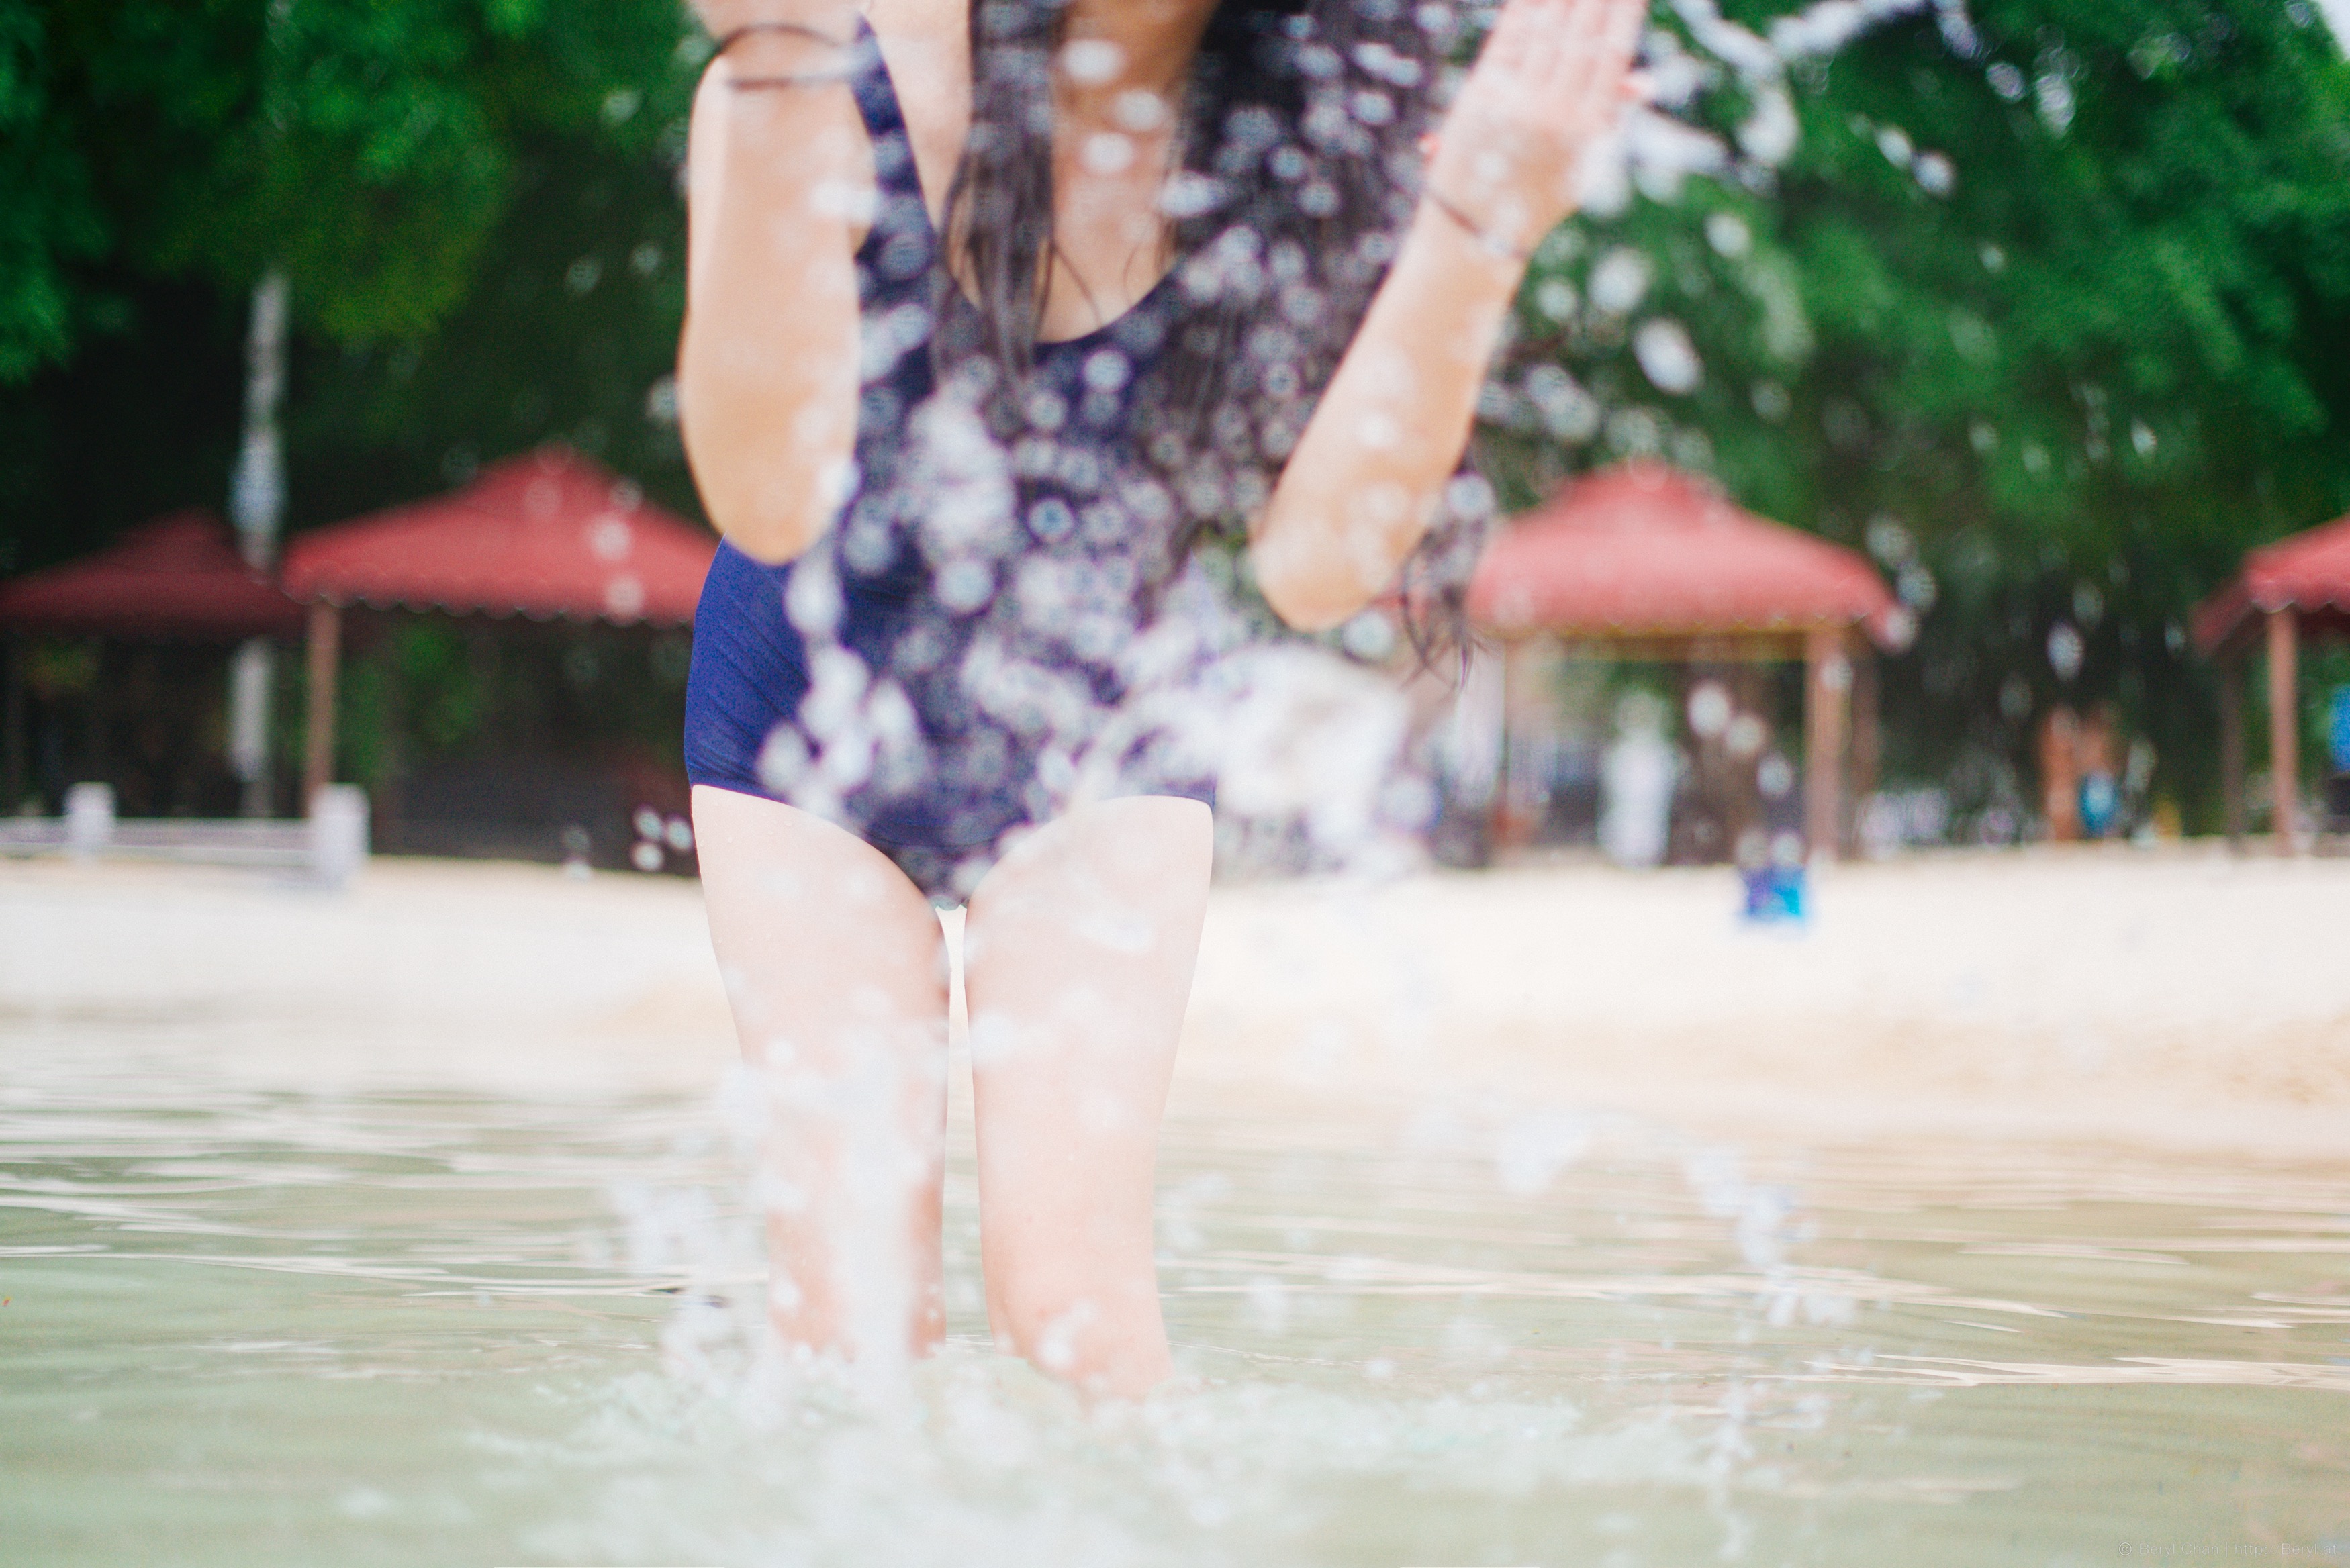
beach, water, outdoor, blur, girl, cute, summer, leg, portrait, splash, child, nikon, closeup, season, swimmingpool, cool image, fun, hands, legs, swimsuit, snapshot, faceless, detail, body, capture, nikond800e, afsnikkor50mmf14g, teenage, schoolgirl, teen, slim, trainingswimsuit, interaction